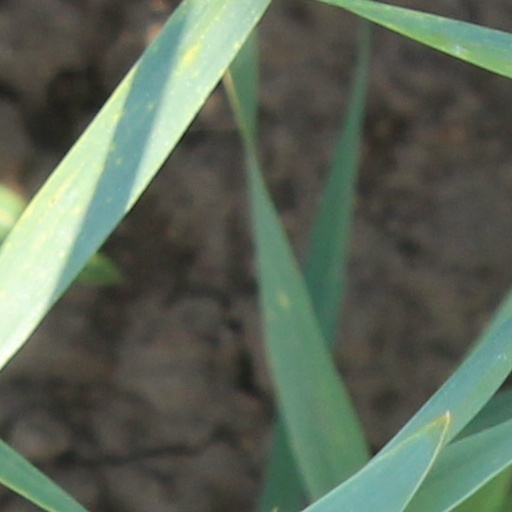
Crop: wheat